List of Seattle University people

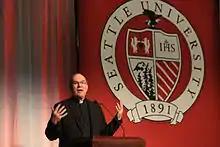
Stephen Sundborg, S.J., 21st President of Seattle University (1997–2021)

Alumni who were also faculty or administrators are listed in bold font, with degree and year. Alumni with a J.D. graduated from the Seattle University School of Law.